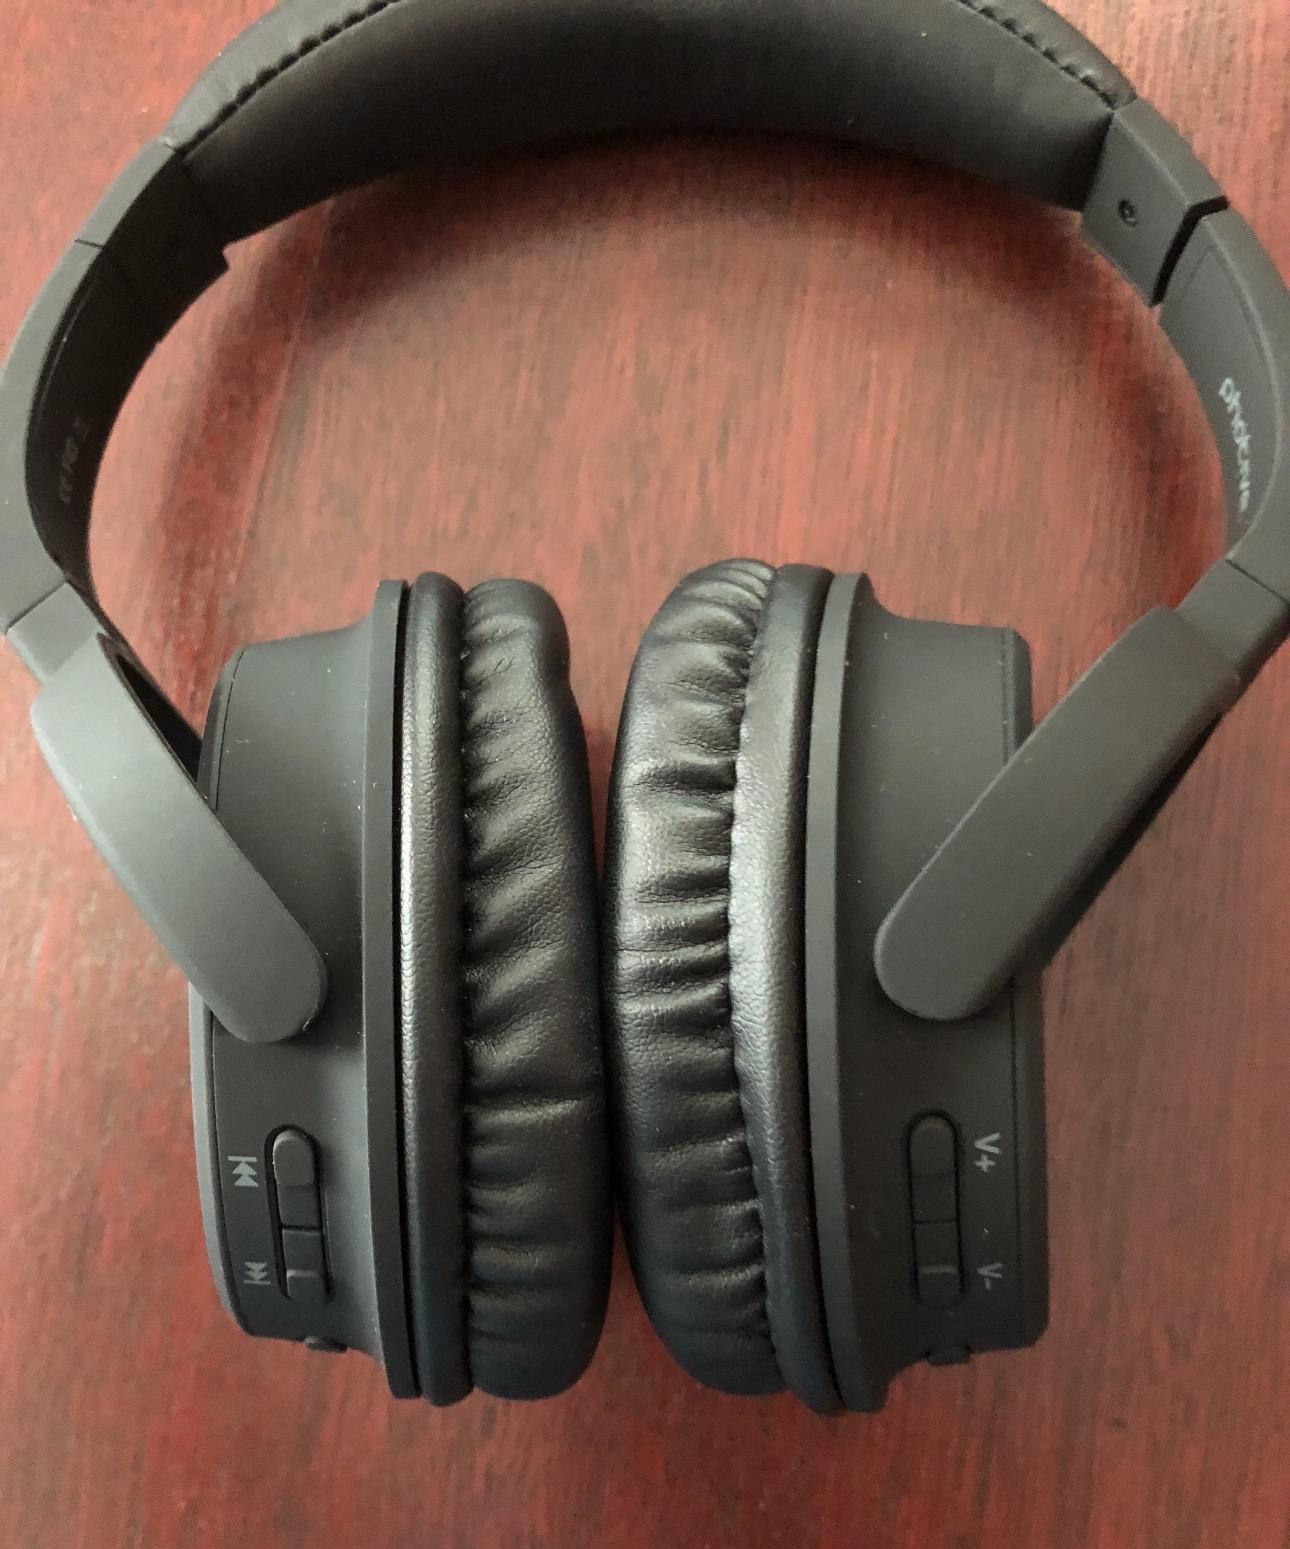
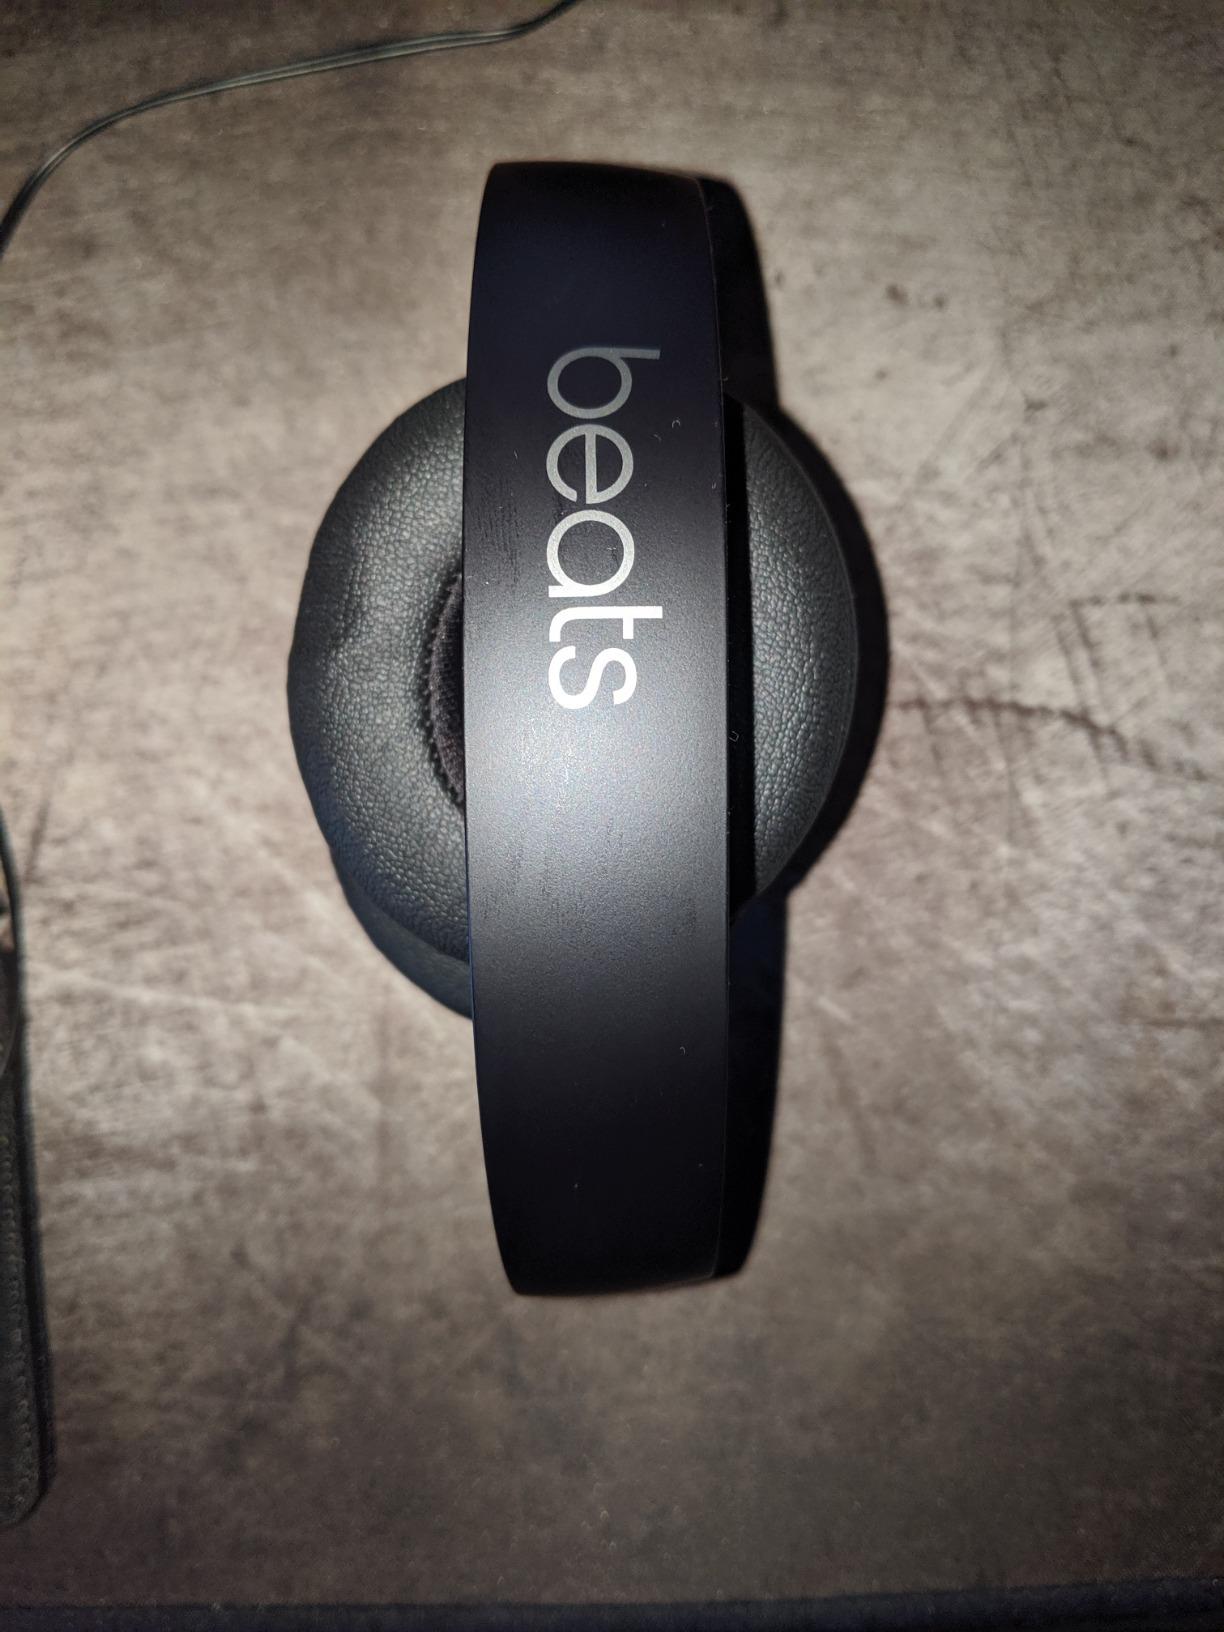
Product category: headphones
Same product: no